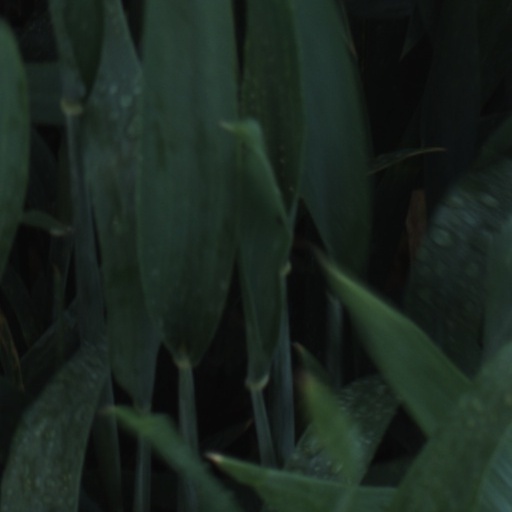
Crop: wheat